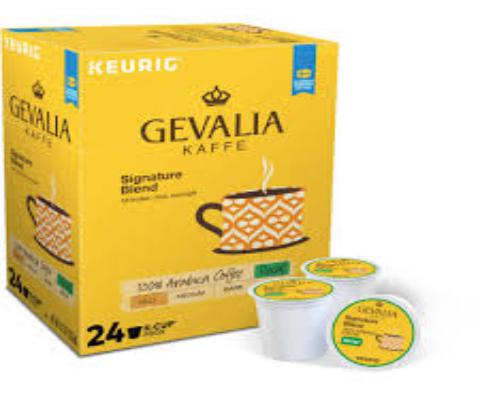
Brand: Gevalia
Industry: Food